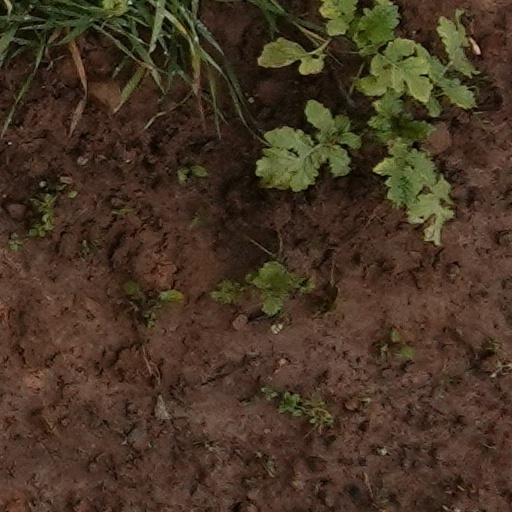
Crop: wheat